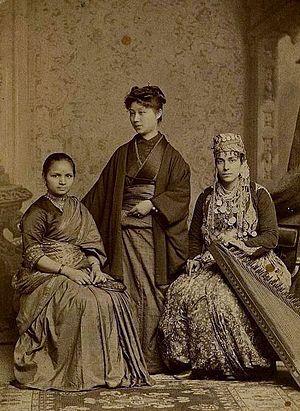
Les Juifs Kurdes ou Juifs du Kurdistan sont les membres des communautés juives qui ont habité, à différentes époques depuis l'Antiquité, dans la région actuellement connue sous le nom de Kurdistan ainsi qu'en Azerbaïdjan iranien. Avant leur départ en masse pour Israël dans les années 1950, ils formaient une population de 25 000 personnes réparties dans plus de 200 villes et villages de la zone.